Kano (city)

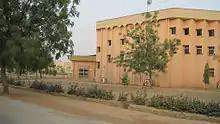
Bayero University Kano campus

Formerly walled, most of the gates to the Old City survive. The Old City houses the vast Kurmi Market, known for its crafts, while old dye pits—still in use—lie nearby. In the Old City are the Emir's Palace, the Great Mosque, and the Gidan Makama Museum.